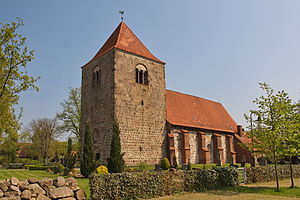
Böhme (Niedersachsen) / Geografi / Inddeling
Böhme er en kommune i Samtgemeinde Rethem/Aller i Landkreis Heidekreis i den centrale del af den tyske delstat Niedersachsen. Kommunen har et areal på 36,99 km², og et indbyggertal på 900 mennesker.